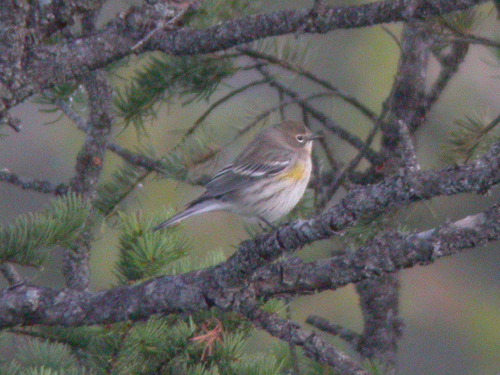
a small body and a chubby round belly with a yellow splotch and a smooth brown coat describes this tiny bird.
this is a bird with a white belly, yellow breast and a brown head and back.
this small bird has most its grey over its body except for the two white wingbars, and splash of yellow on its side, along with the white belly and vent.
the bird has a brown crown and a white eyering.
small bird that has a brown back and white belly with black and white streaked wing and yellow spot on its breast right next to the wing.
this bird contains white wing bars, grey coverts and secondaries, a splash of yellow along its flank, and a white vent.
this bird has wings that are brown and has a white bellya little bird with a short pointed beak with white and black wing bars a little yellow on its breast
this bird has wings that are brown and has a white belly
this is a mostly grey and white small bird with some yellow on its breast.
Species: Myrtle Warbler